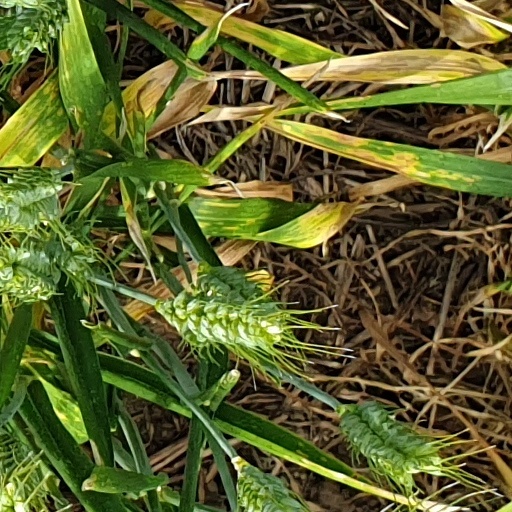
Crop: wheat